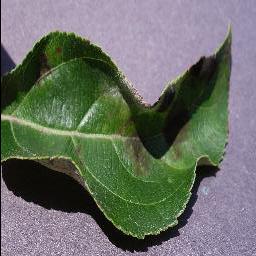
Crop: apple
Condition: scab